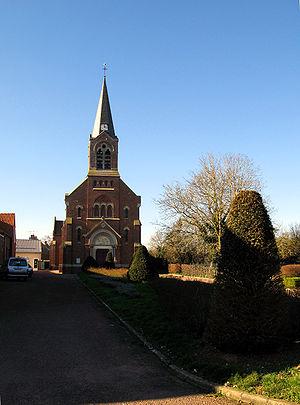
Rouvrel est une commune française située dans le département de la Somme, en région Hauts-de-France.